Stadthalle Hannover

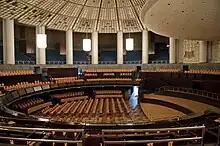
Interior of the Kuppelsaal, 2010

The Stadthalle is located in the district Zoo, near the Eilenriede and the Eilenriedestadion, right next to the with a Japanese tea garden and a rose garden. It is connected to the highway system by Messeschnellweg, and can be reached by bus.